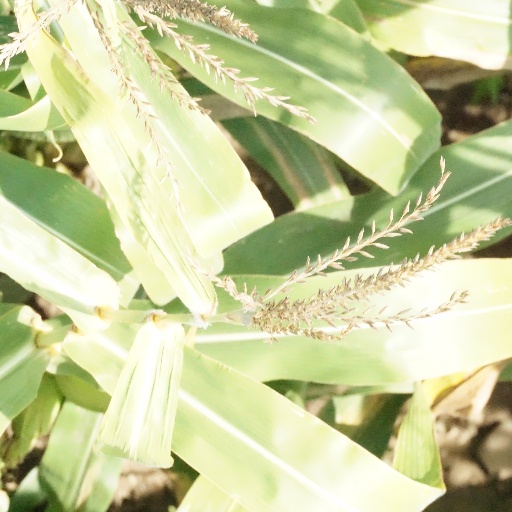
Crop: maize; corn